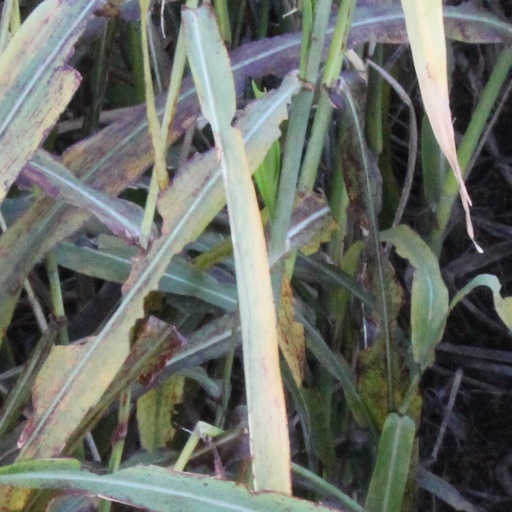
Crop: sorghum